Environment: lab
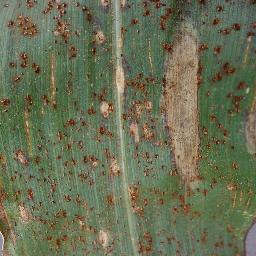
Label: northern_corn_leaf_blight